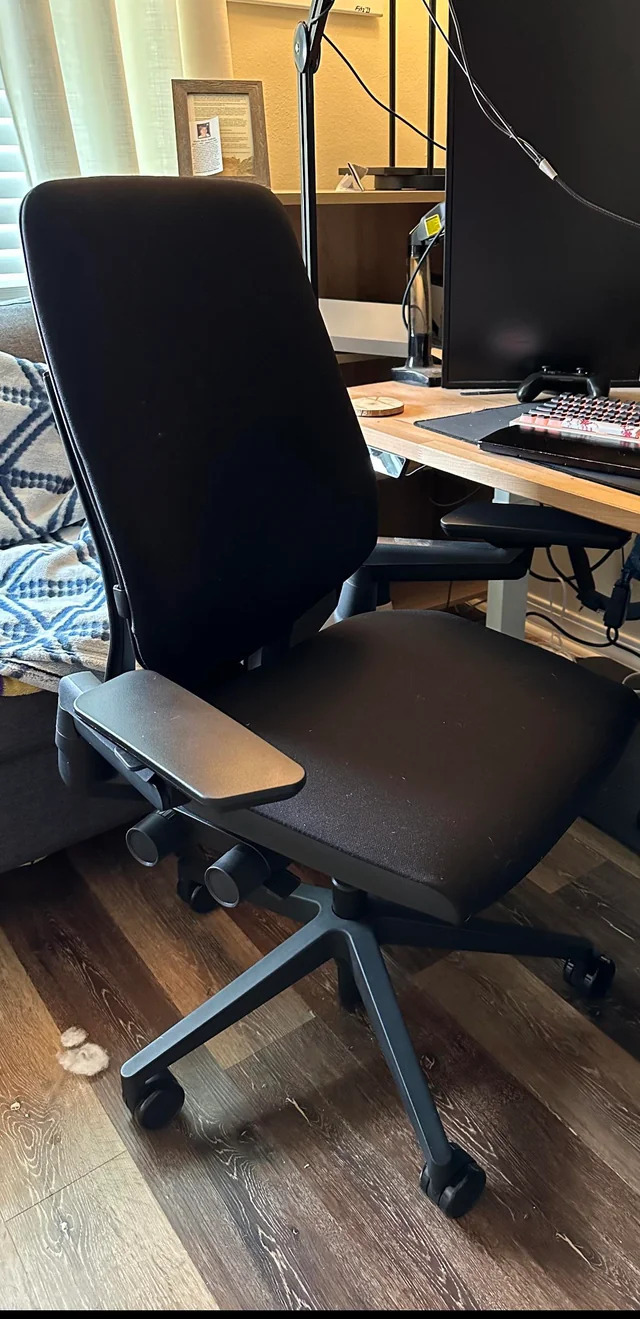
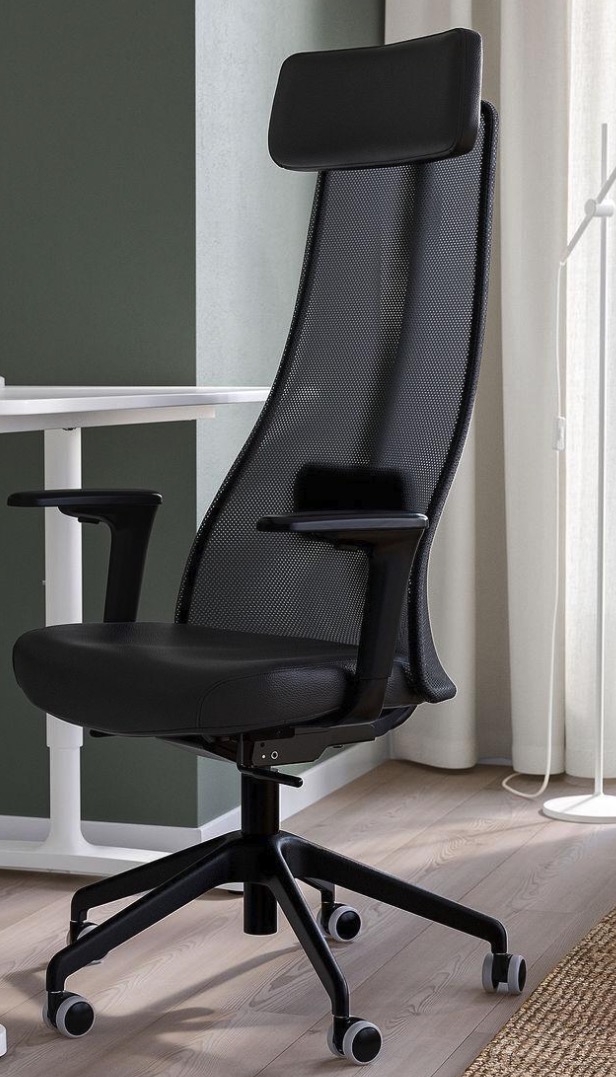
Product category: items_chair
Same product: no